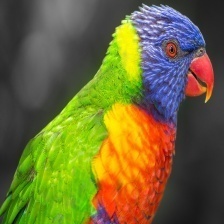
Species: RAINBOW LORIKEET
Scientific name: TRICHOGLOSSUS MOLUCCANUS
ImageNet parent category: lorikeet